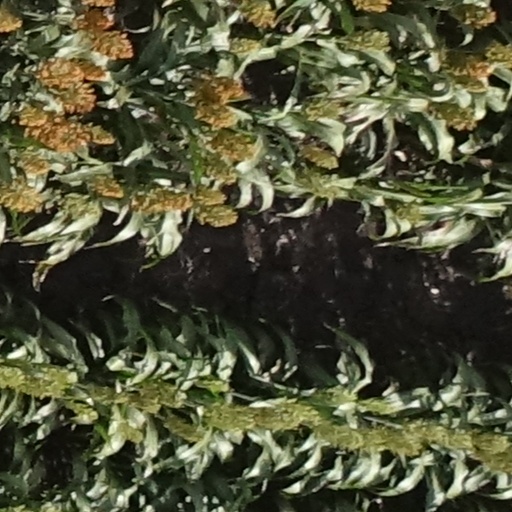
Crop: sorghum